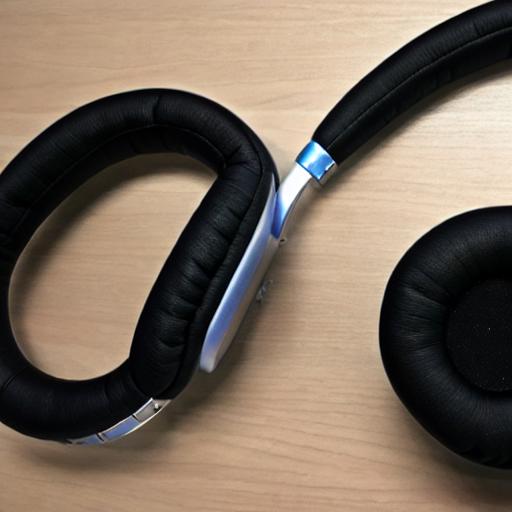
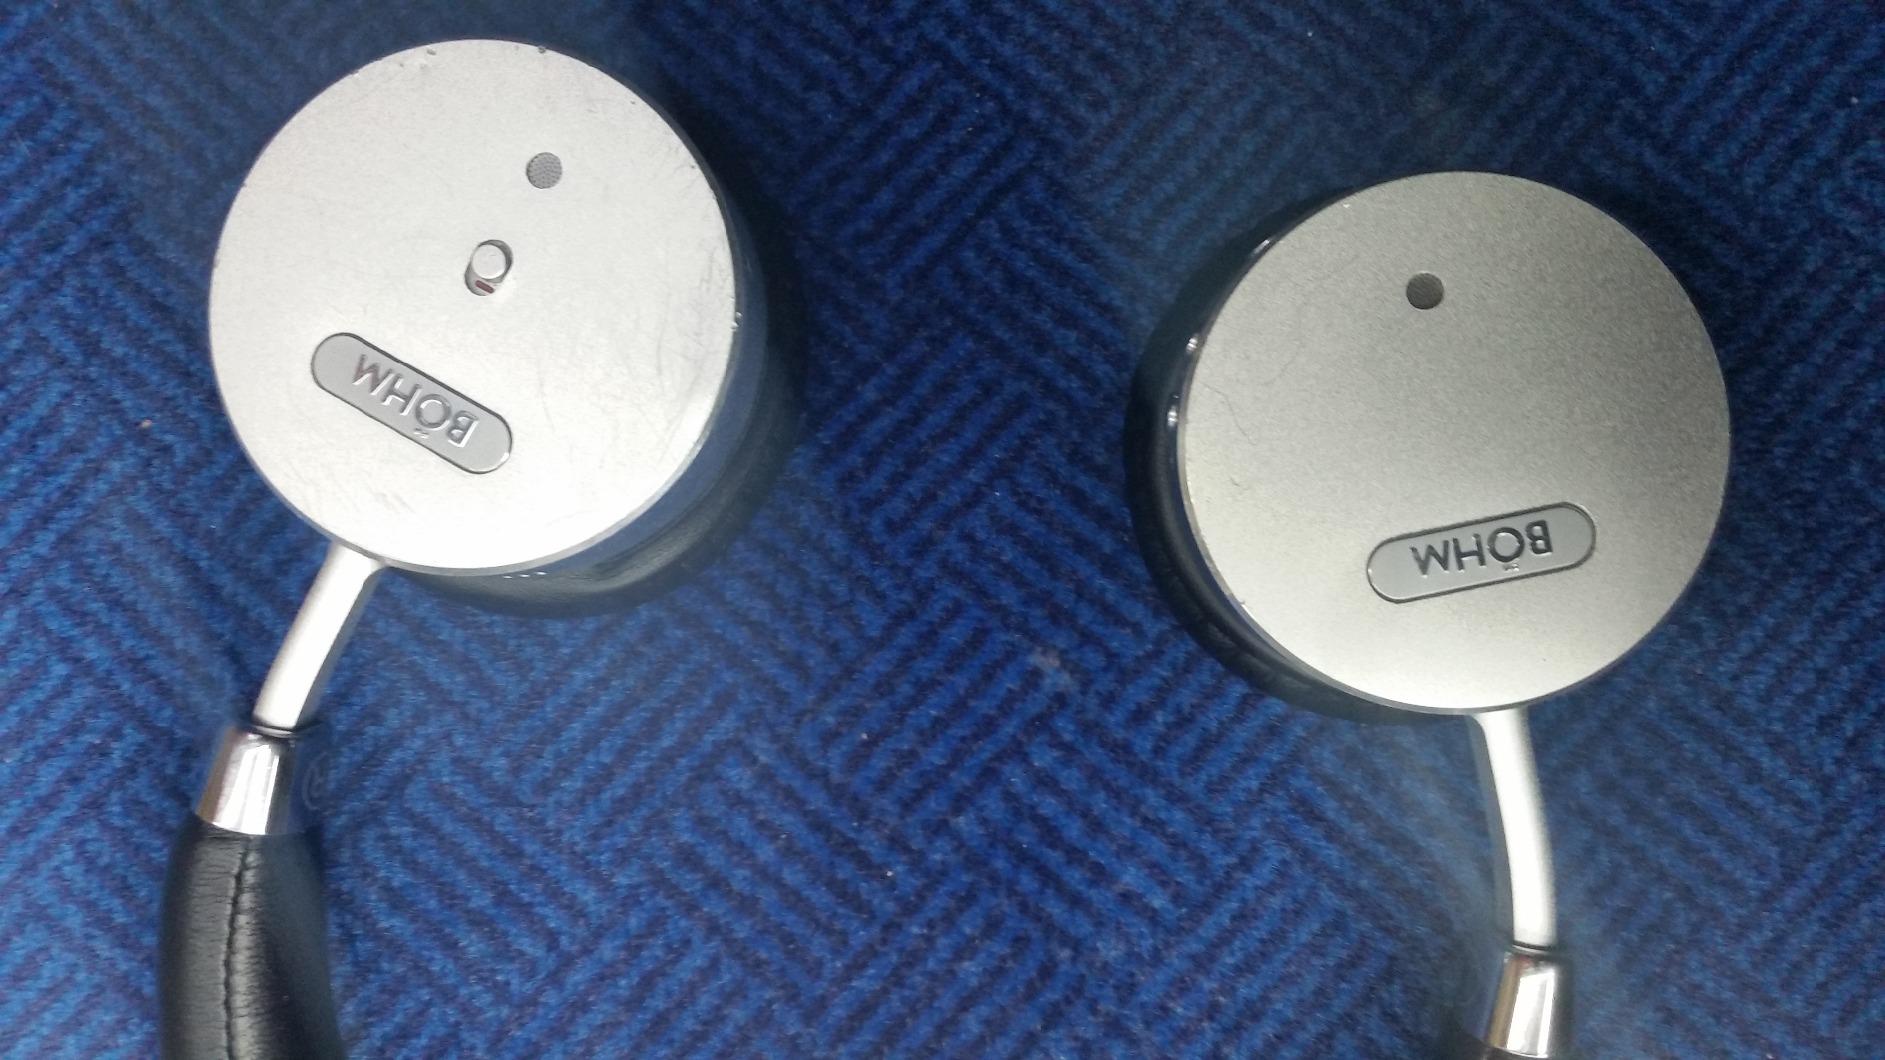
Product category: headphones
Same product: no